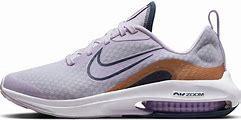
Brand: Nike
Model: Air Zoom Arcadia 2